Religion in Peja District

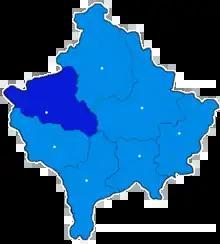
District of Peja

The religious transition started when Romans came to the region of Peja, they brought new religious beliefs more precisely devotion on Roman gods of Pantheon. Most of the historians concentrated on the religious beliefs of Dradanians (more precisely of Peja region Dardanians), argue that the reason ancient Illyrians accepted to devote to Roman gods was that; “all epigraphic and other finds of Roman Dardania have been discovered in the peripheral parts of the region, in small settlements” While, Romans [Roman Municipium] settled in more frequently used roads and cities (by foreigners and natives). Dersniku (near Klina) was one of these major cities mentioned in the time of the Roman ruling in Peja District. The accessibility to the Roman culture consequently increased the influence of the new religion in the region. Afterwards the Albanian predecessors—the Illyrians—abandoned polytheism and embraced monotheistic religions, more specifically Christianity.